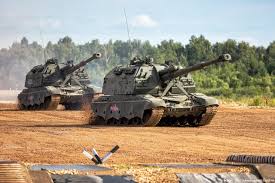
Label: 2S19_MSTA